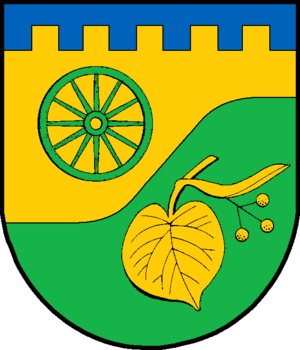
Noer est une commune de l'arrondissement de Rendsburg-Eckernförde, Land de Schleswig-Holstein.